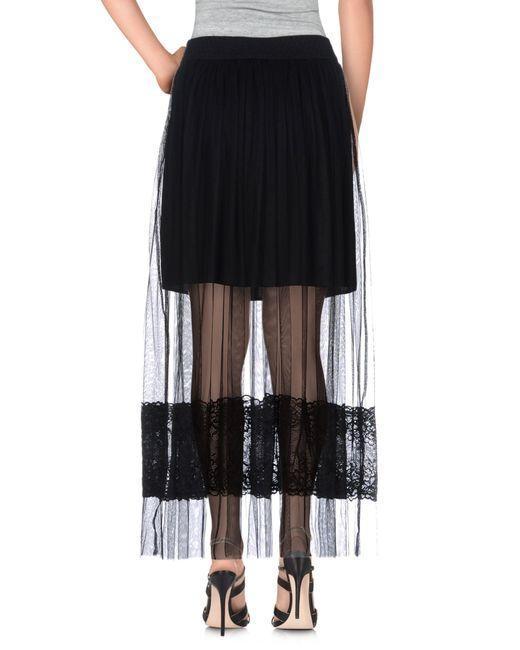
Schwarzer Rock im Netzdesign für Frauen